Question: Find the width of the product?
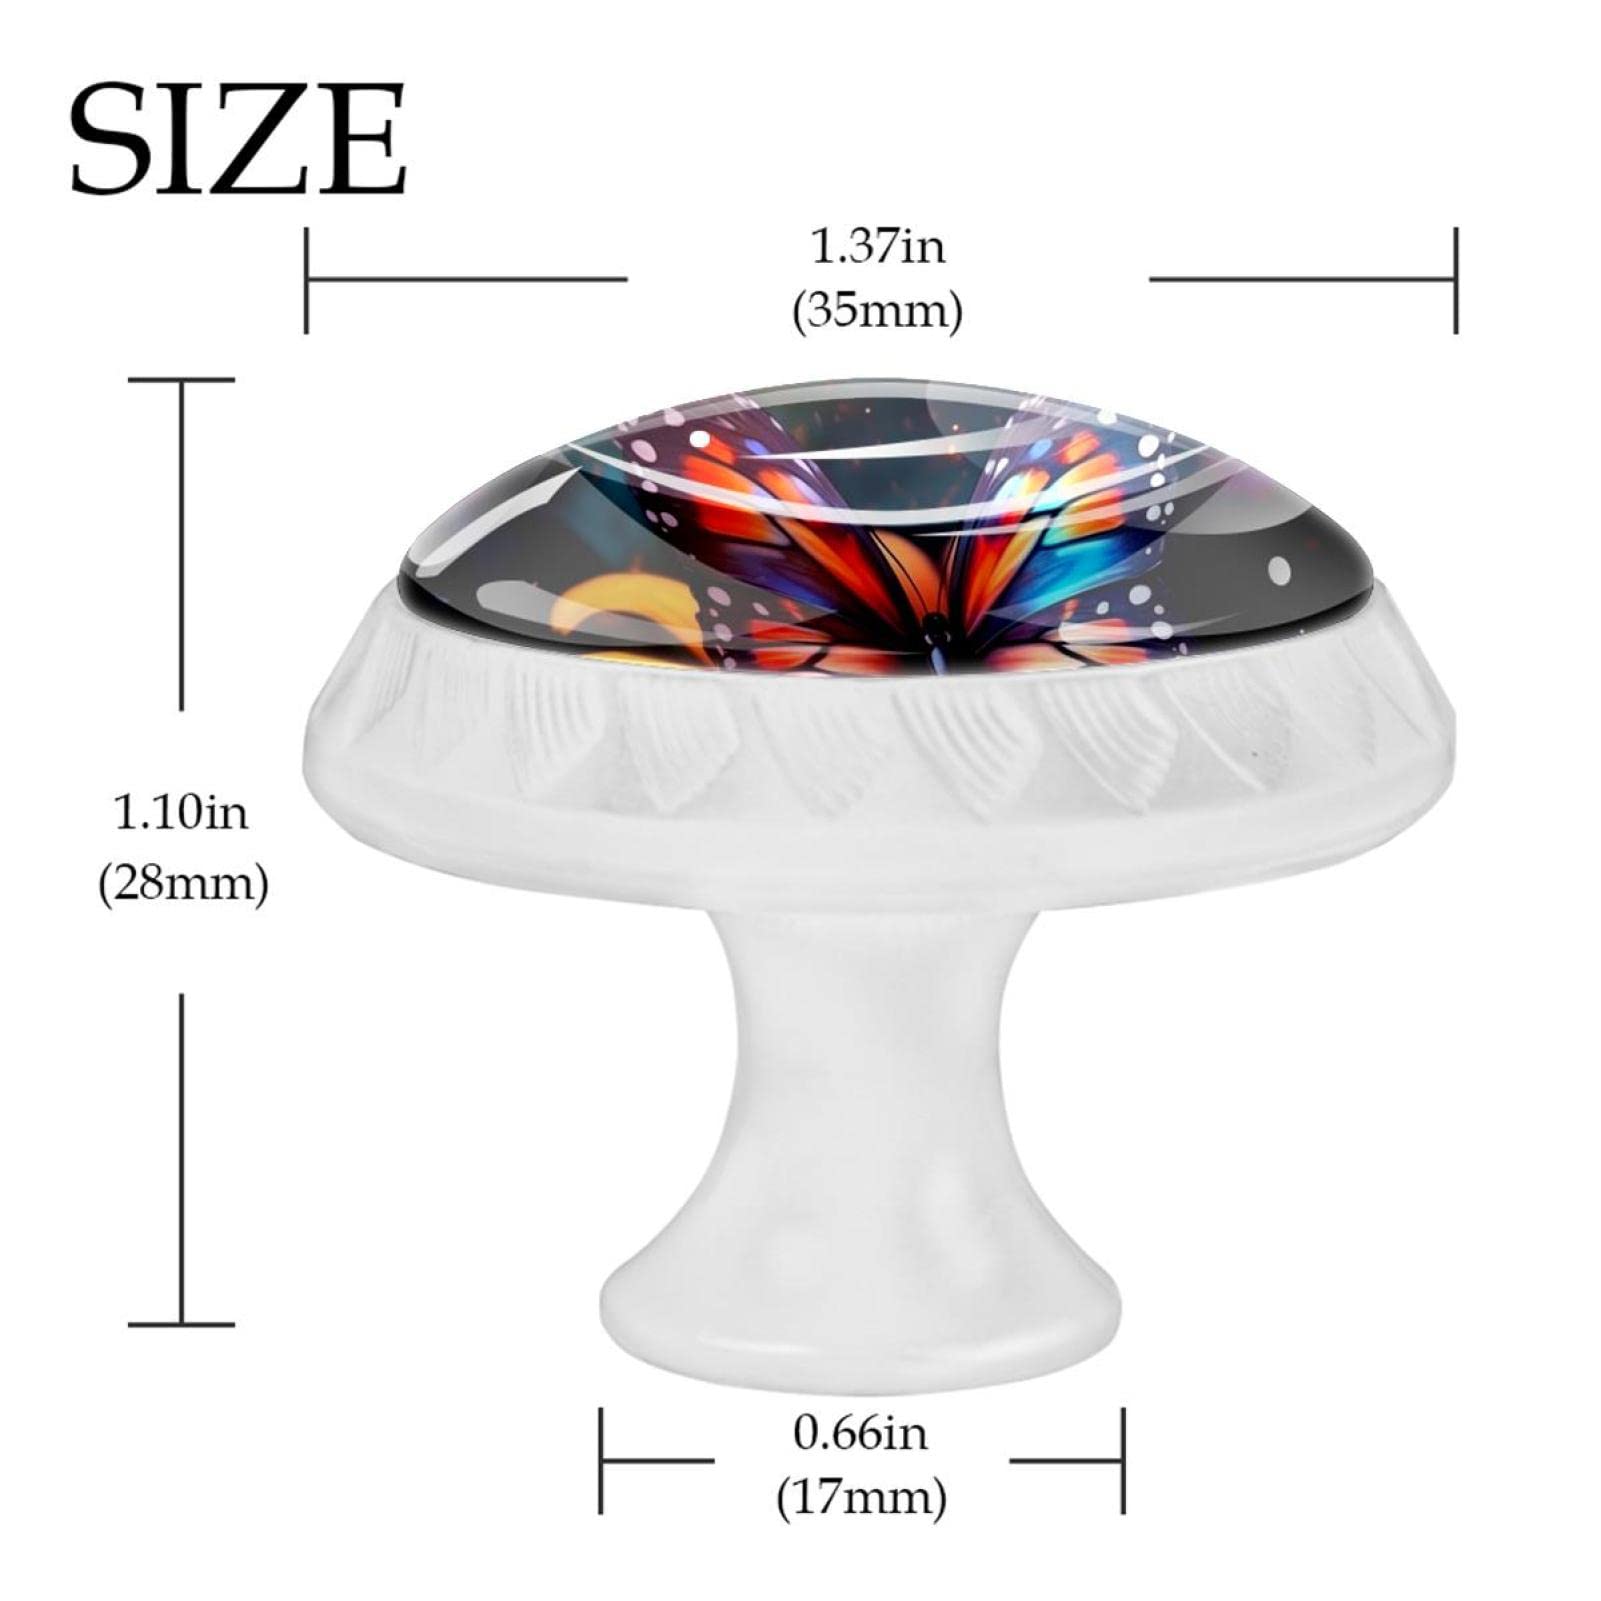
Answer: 1.1 inch